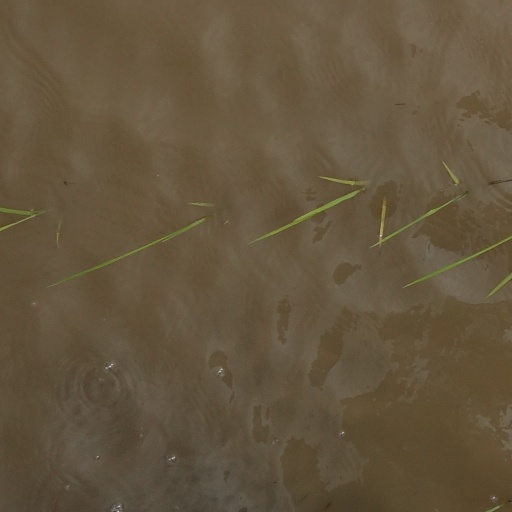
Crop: rice